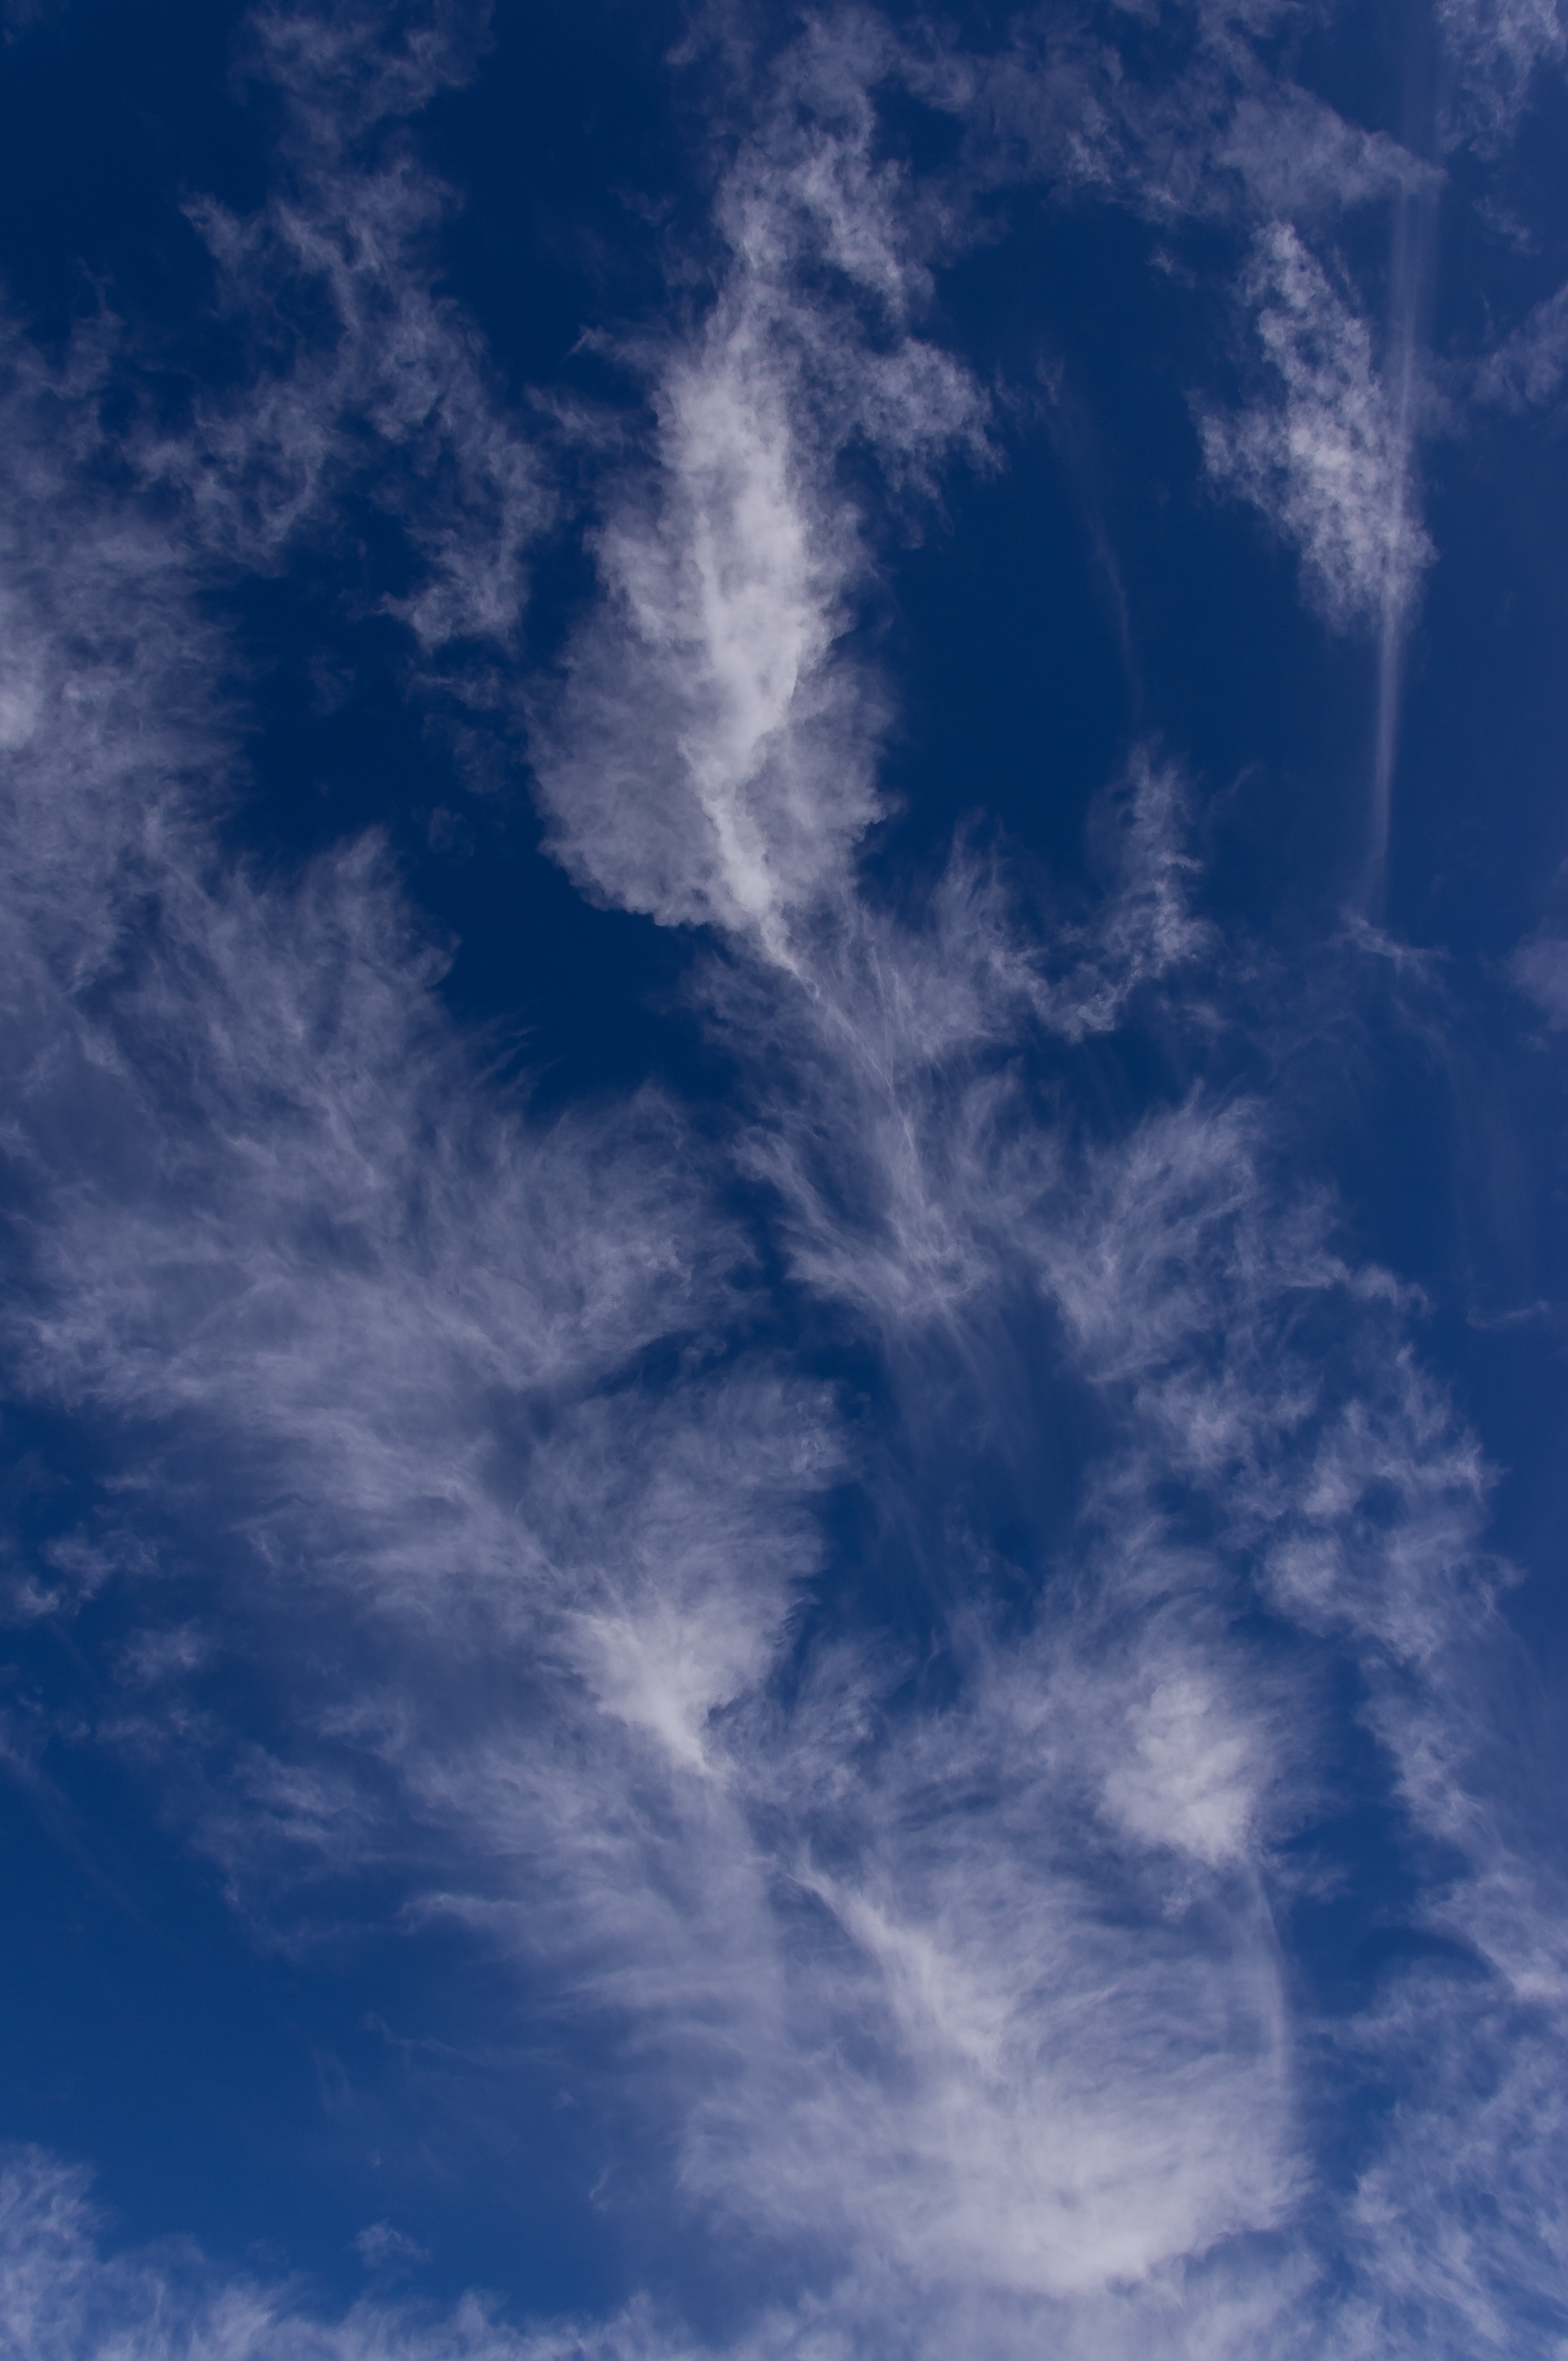
cloud, sky, white, sunlight, atmosphere, daytime, pattern, cumulus, blue, australia, clouds, meteorological phenomenon, atmosphere of earth